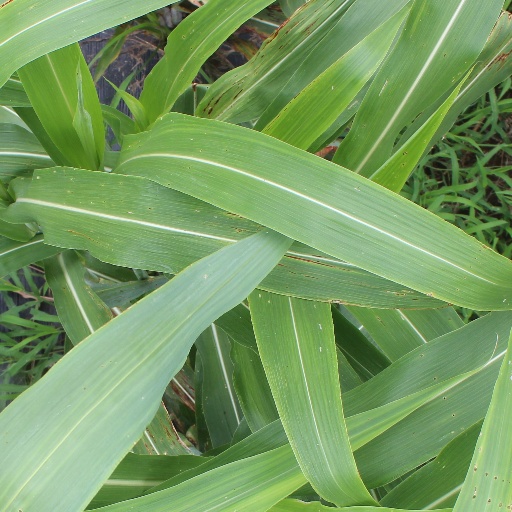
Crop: sorghum